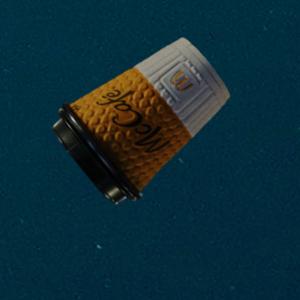
Label: cups